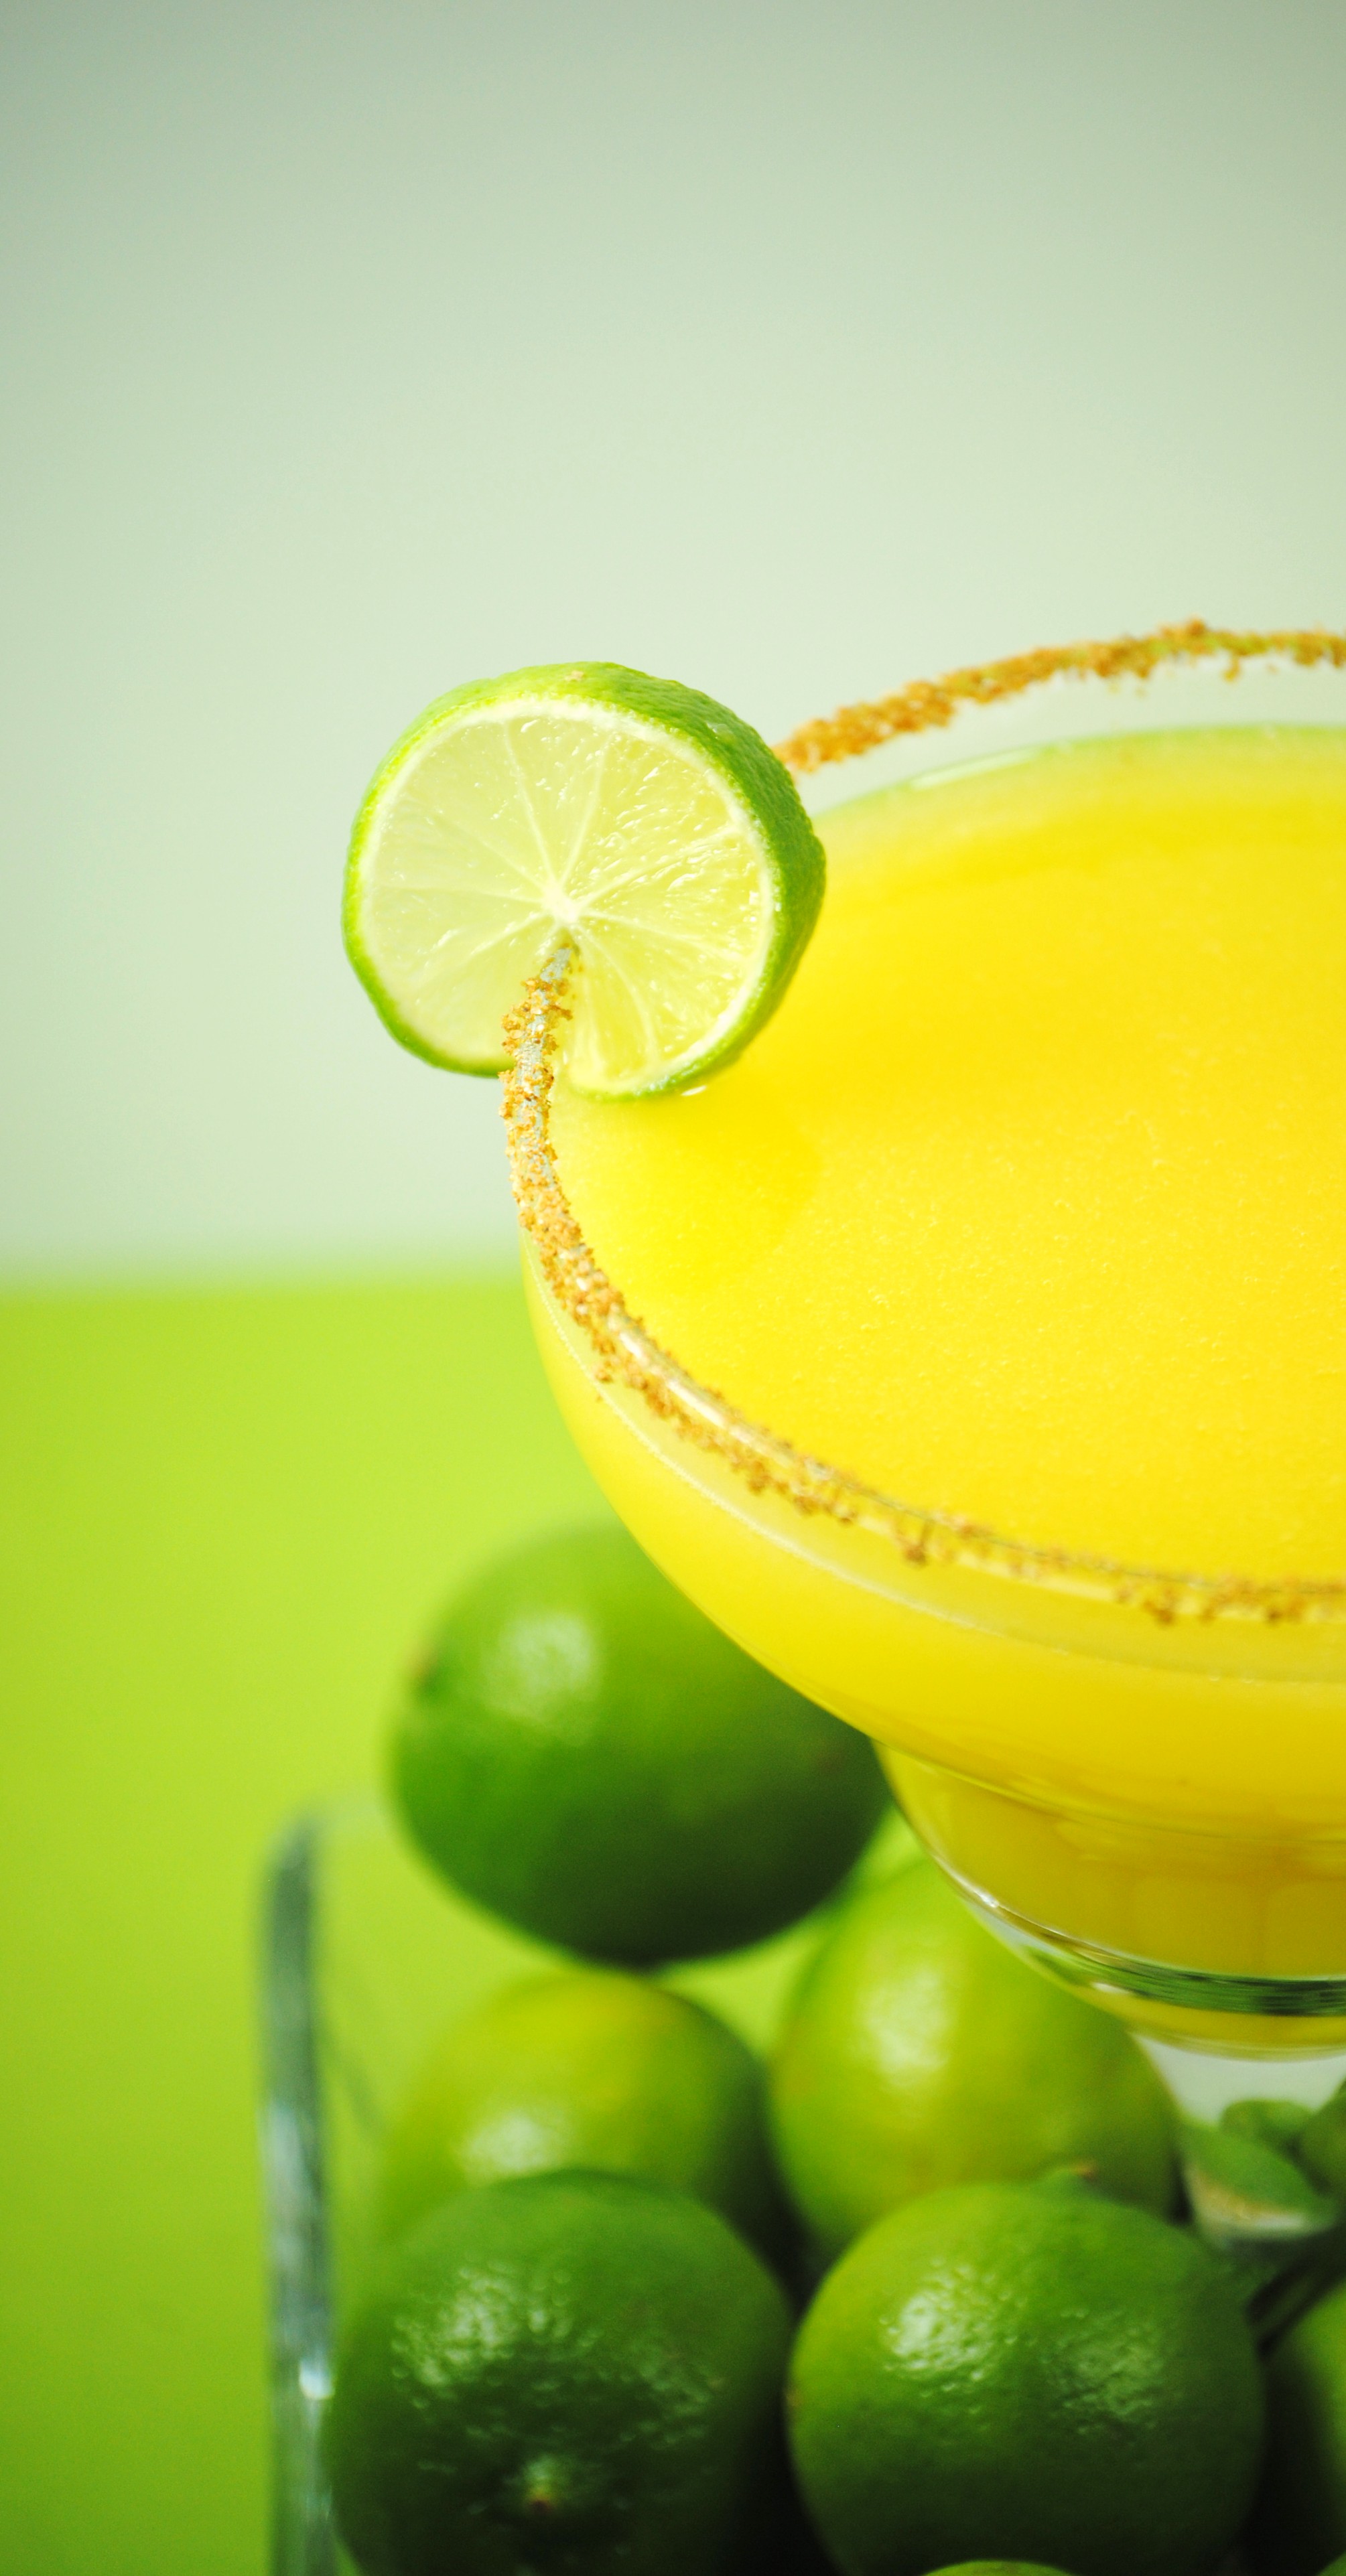
Label: Mango